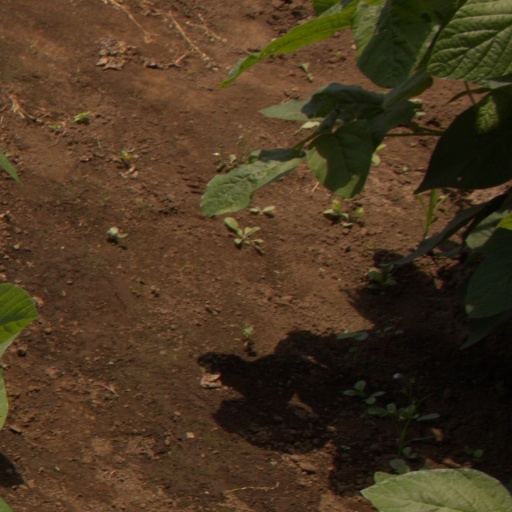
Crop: soybean